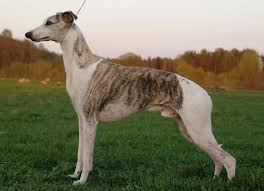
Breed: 234-n000065-whippet